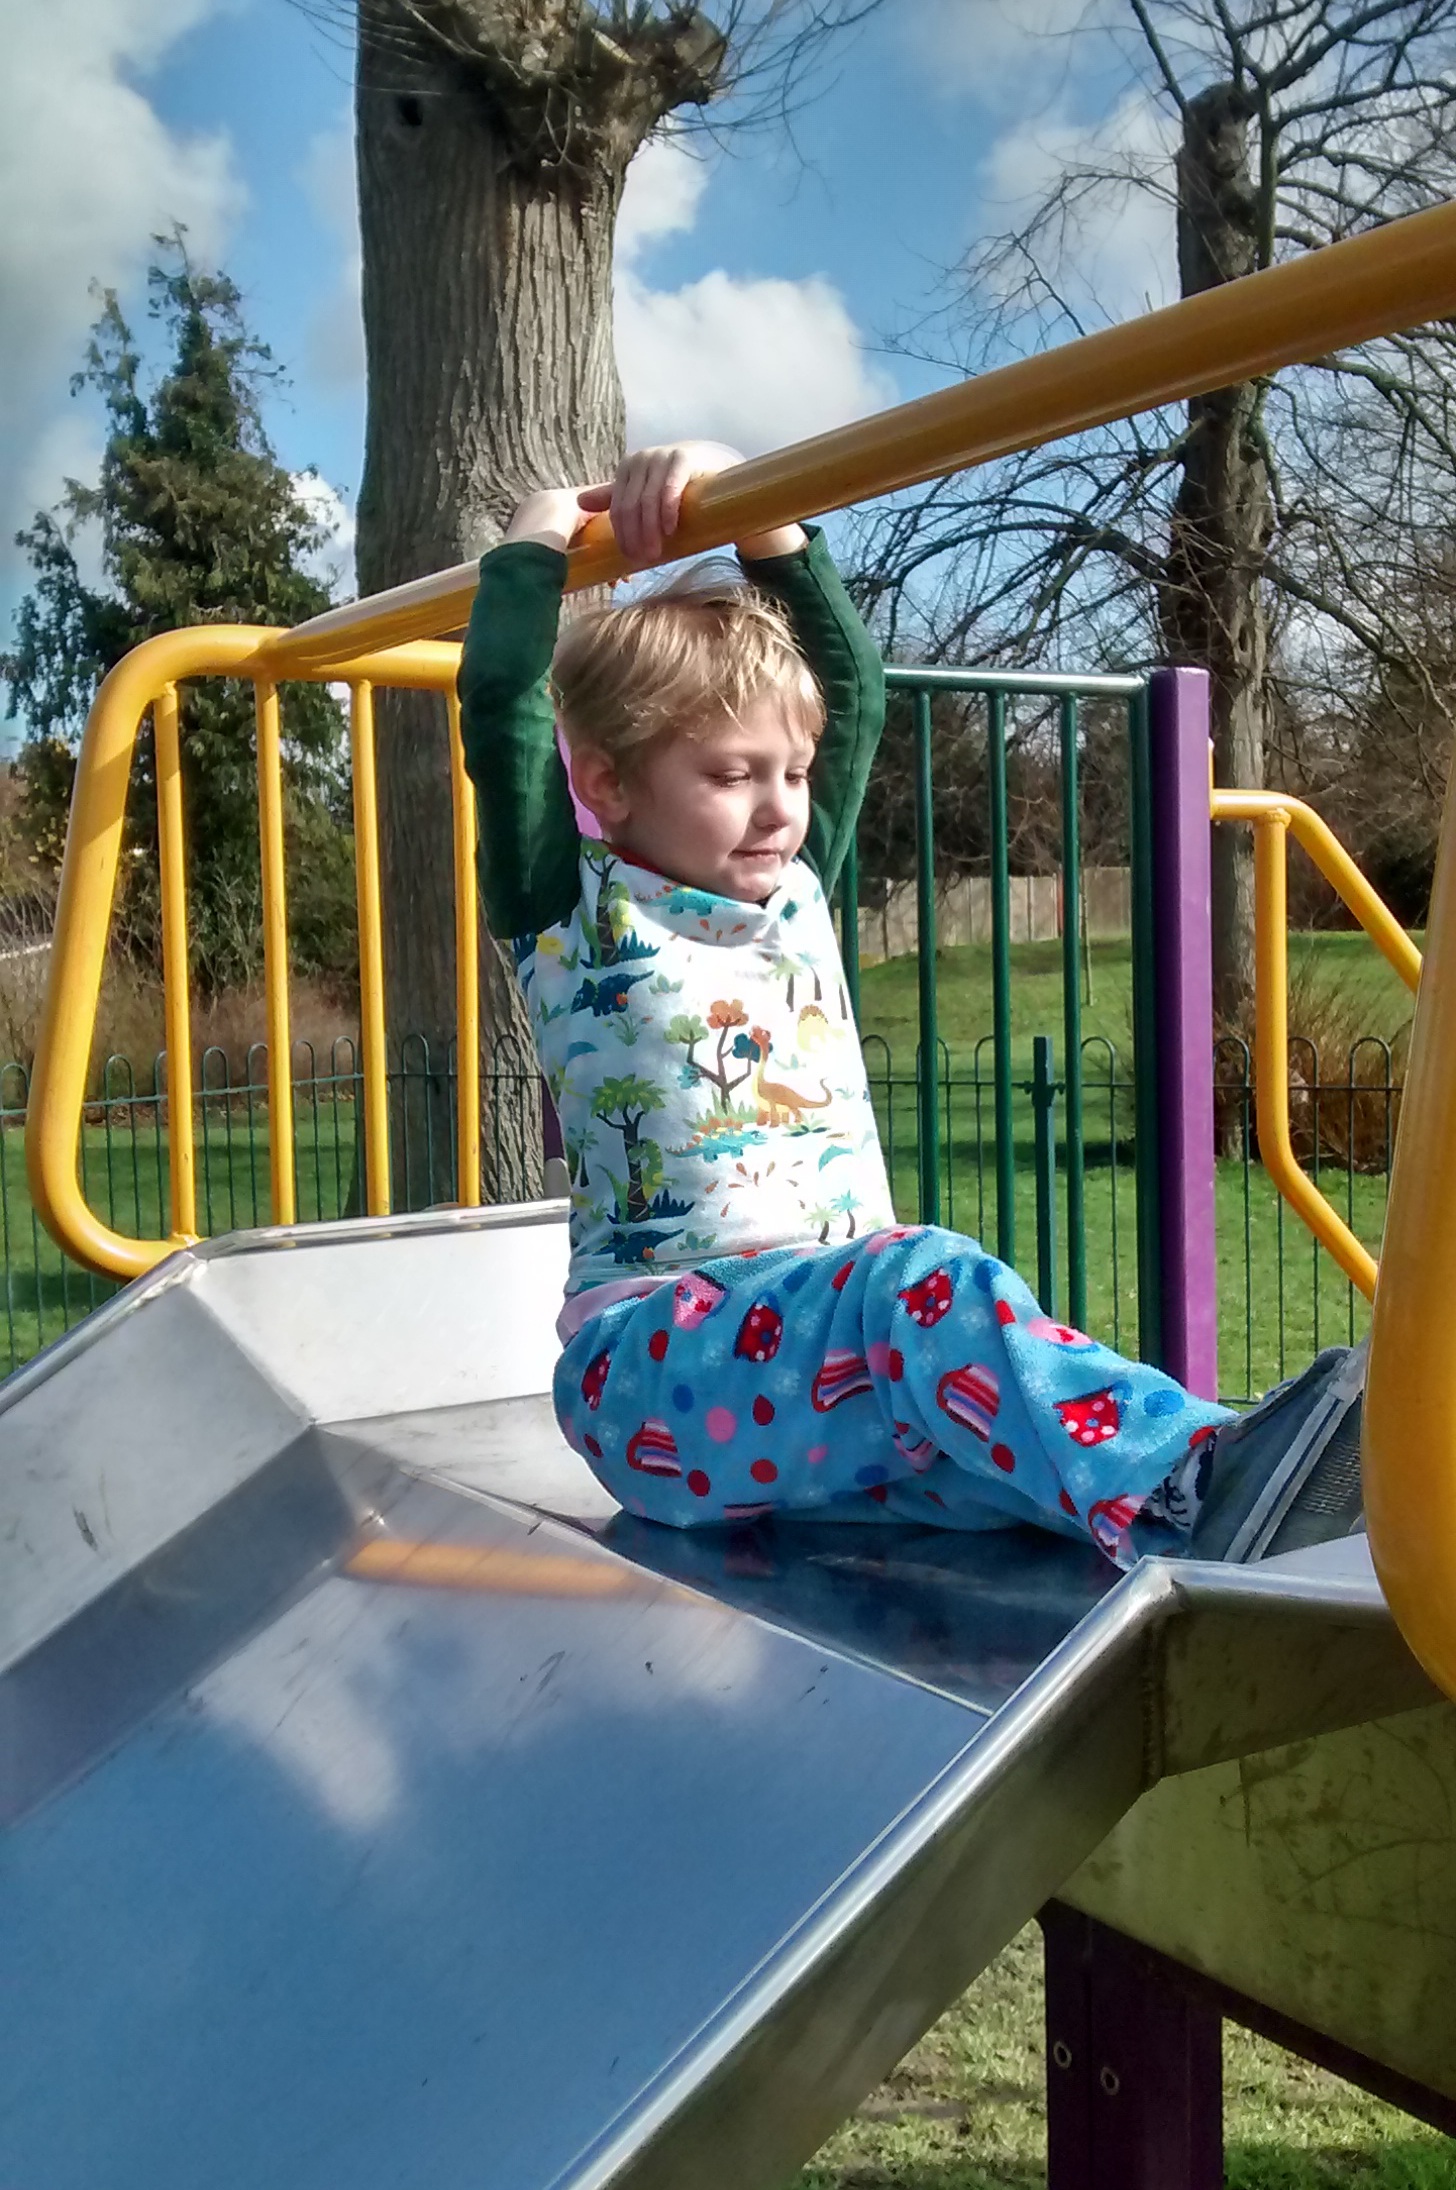
girl, play, boy, kid, summer, vacation, recreation, spring, park, backyard, child, playing, leisure, childhood, activity, preschooler, outdoors, outside, fun, happy, playground, toddler, little, slide, active, outdoor play equipment